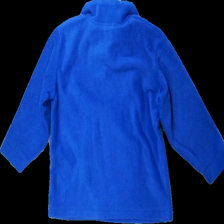
View: back
Type: Sweater
Category: Children
Brand: Missing
Colors: Blue, Red, White, Multicolor
Material: 100% polyester
Pattern: Other
Cut: Regular
Season: All
Damage location: top right
Damage 2 location: bottom right
Damage 3 location: bottom center
Price range: <50
Recommended usage: Reuse
Description: blå tjocktröja med spider man på, egengjord
Comment: egengjord